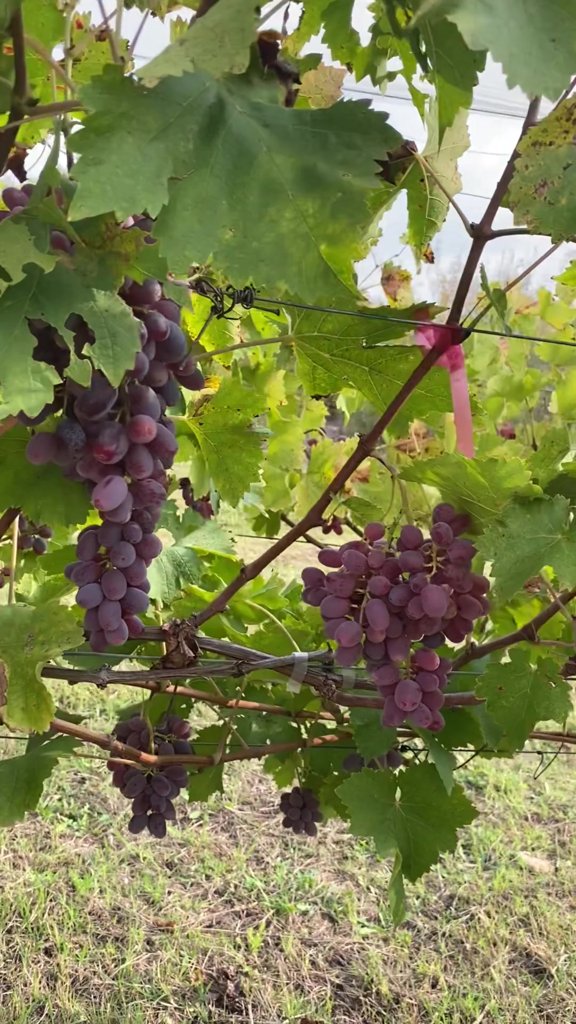
Berries visible: 171
Grape clusters: 4